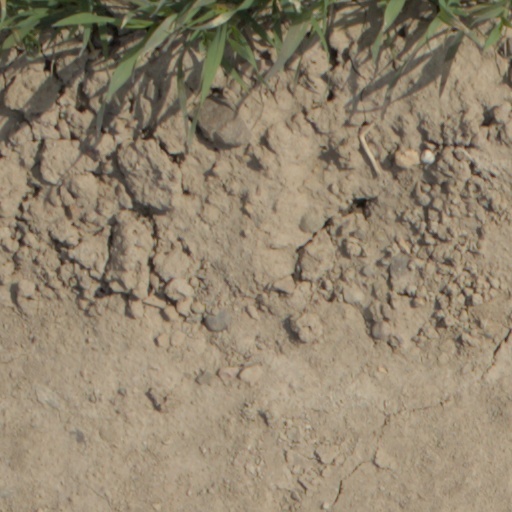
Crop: wheat